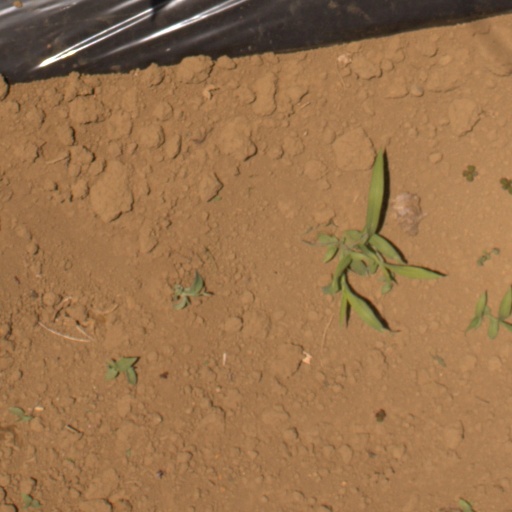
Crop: Jerusalem artichoke